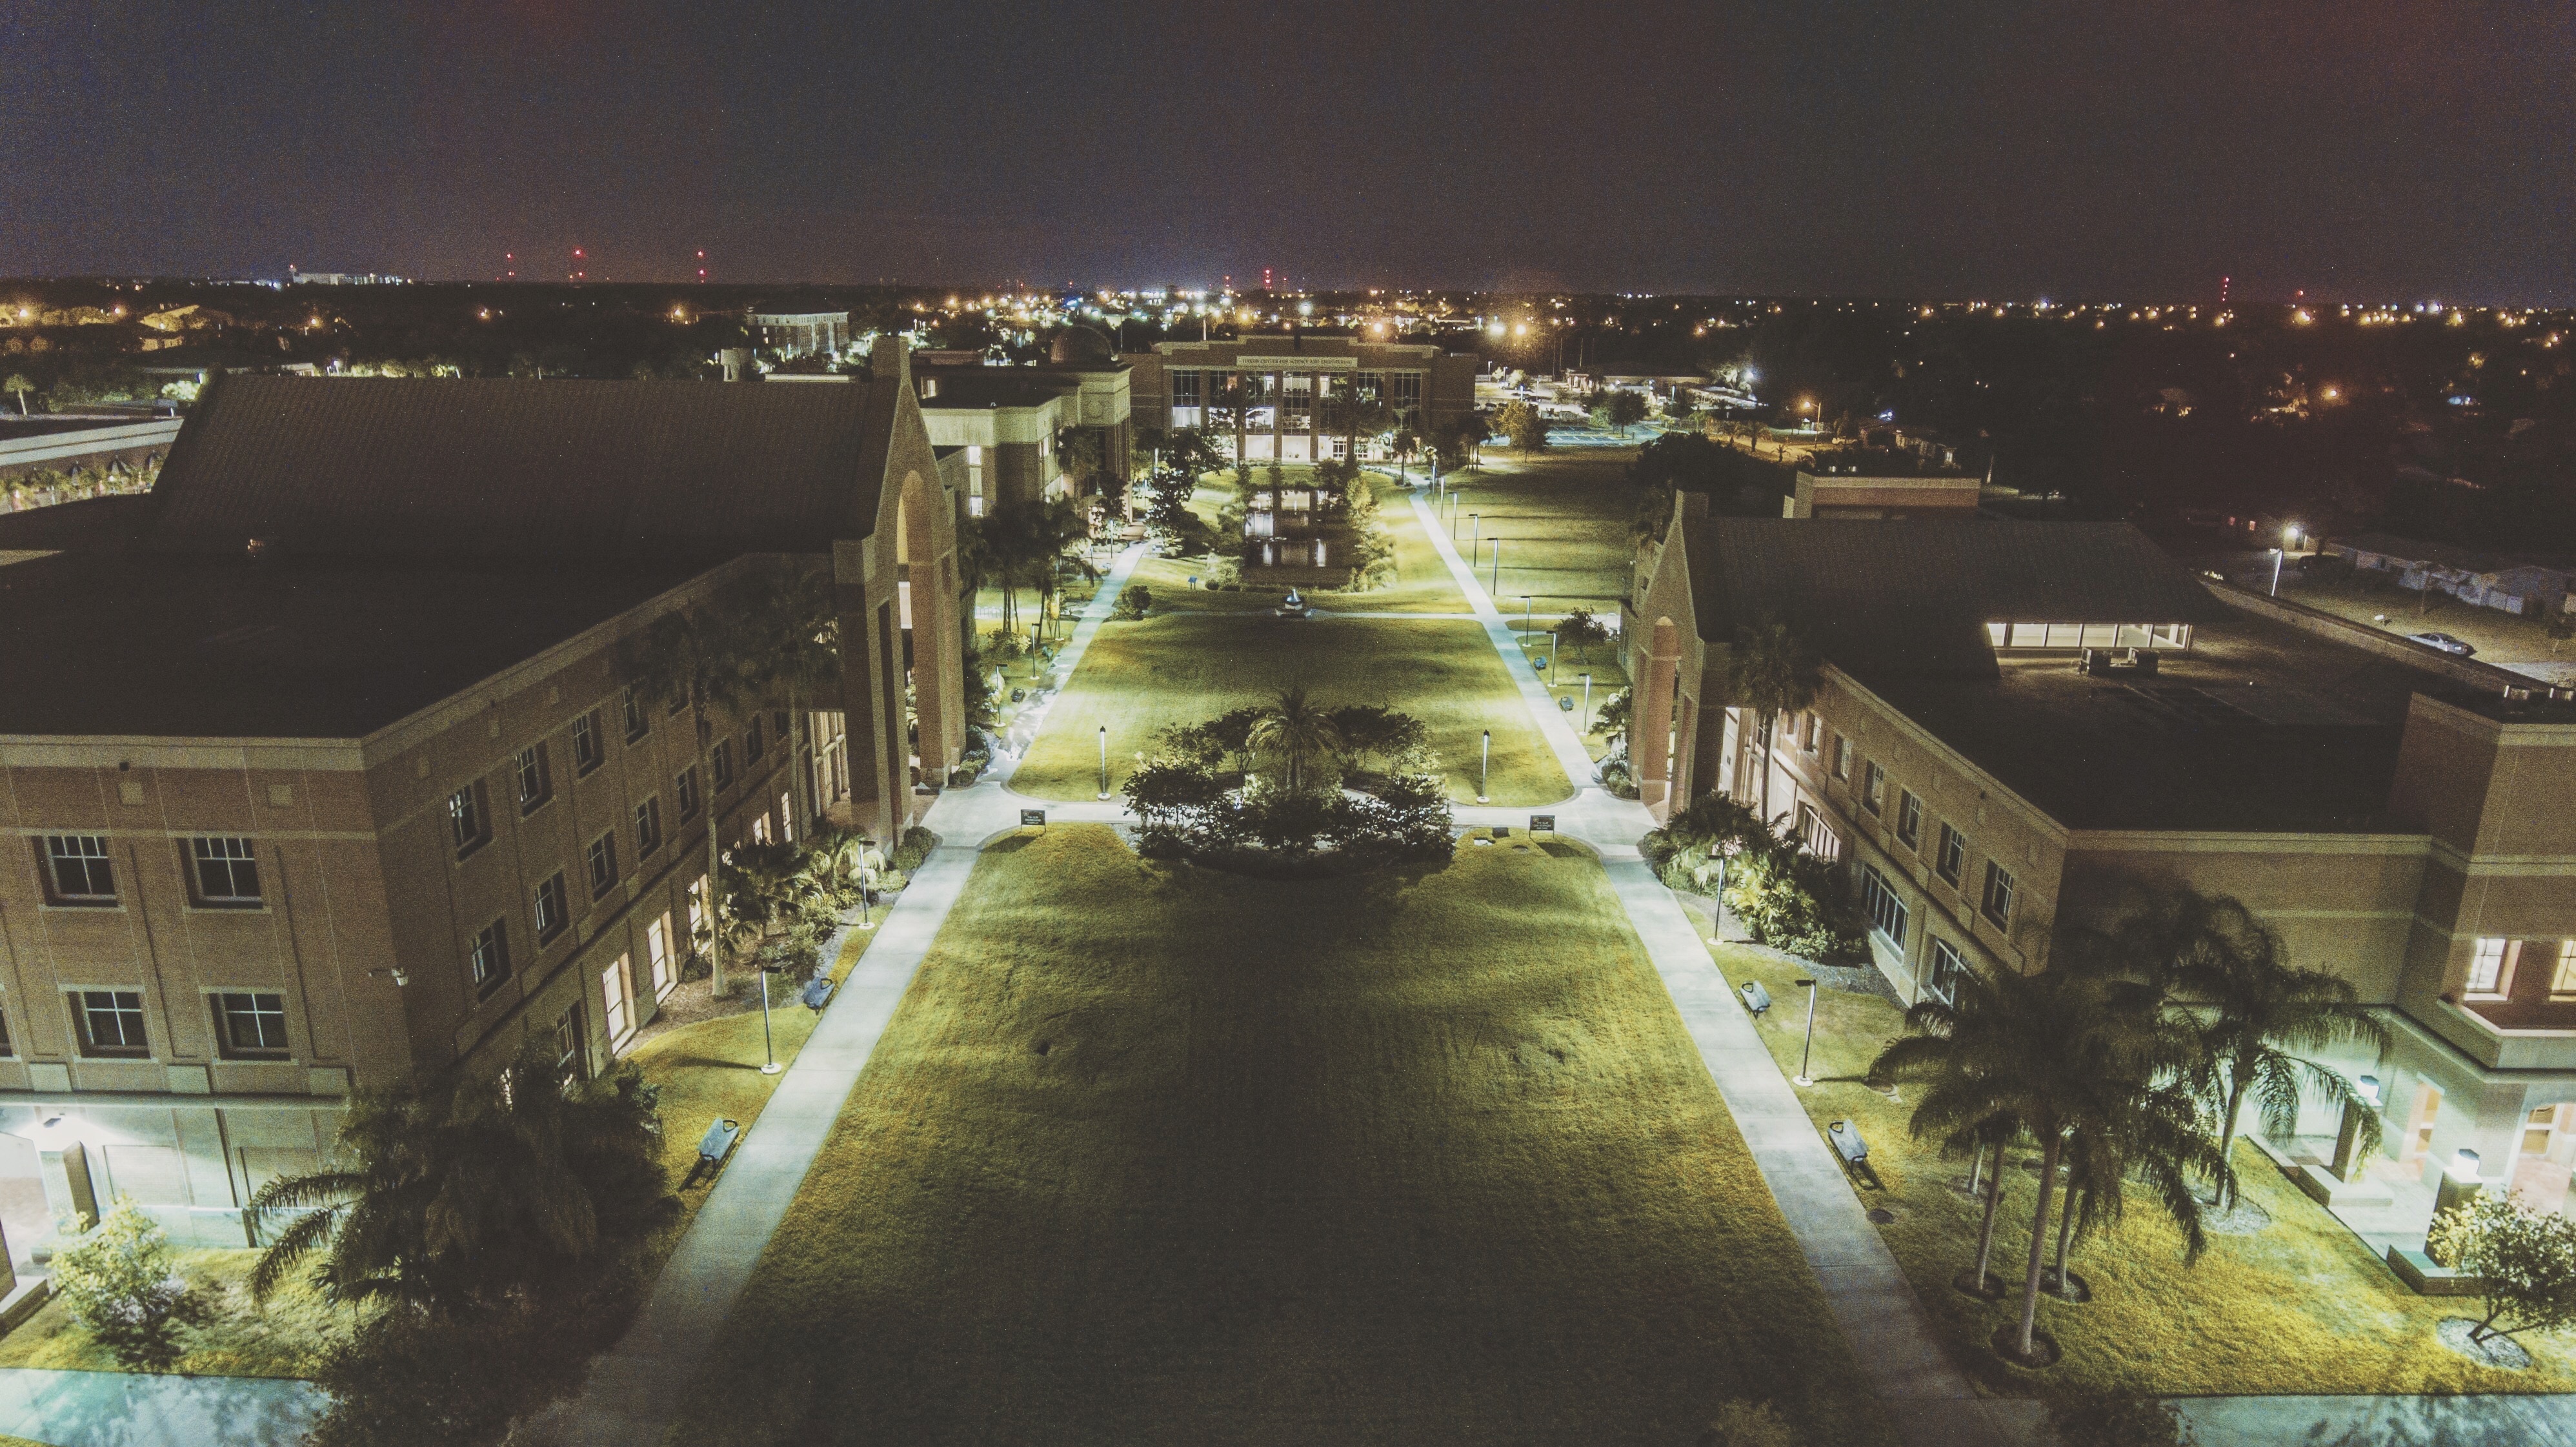
night, cityscape, stadium, screenshot, aerial photography